Ford Mustang SVT Cobra

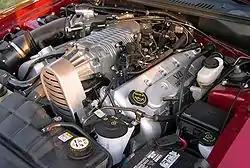
2003–2004 SVT Cobra engine

The 2004 Cobra was a carryover of the 2003 Cobra but with a few minor updates, including a slightly updated exhaust system and rumors of a 20+ horsepower increase over the 2003 model. The addition of a newly integrated shift light negated the $1,000 gas guzzler tax that was charged on the 2003 models. One notable new option across the entire Ford lineup was the available Sirius satellite radio; the distinguishing feature between the 2003 and 2004 factory sound systems was the "SAT" button on the 2004 system.